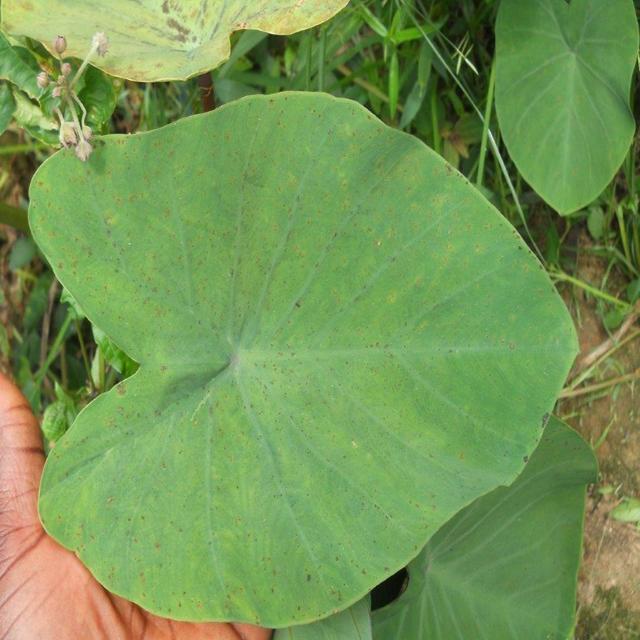
Label: Healthy